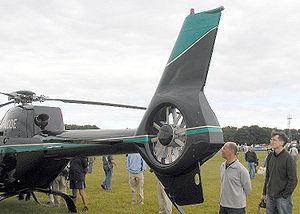
Fenestron d'un hélicopère Europcopter Colibri EC120B, contruit en 2002, photographié à l'Heli-Day, Kemble Airfield, England, en août 2003.
Airbus Helicopters est le premier fabricant d'hélicoptères civils au monde et l'un des principaux constructeurs d'hélicoptères militaires. Il fut créé sous le nom d'Eurocopter en 1992 à partir de la fusion des divisions hélicoptères de l'entreprise française Aérospatiale et de l'entreprise allemande Deutsche Aerospace.
Un fenestron est une cavité carénée hébergeant le rotor anti-couple de queue d'un hélicoptère.